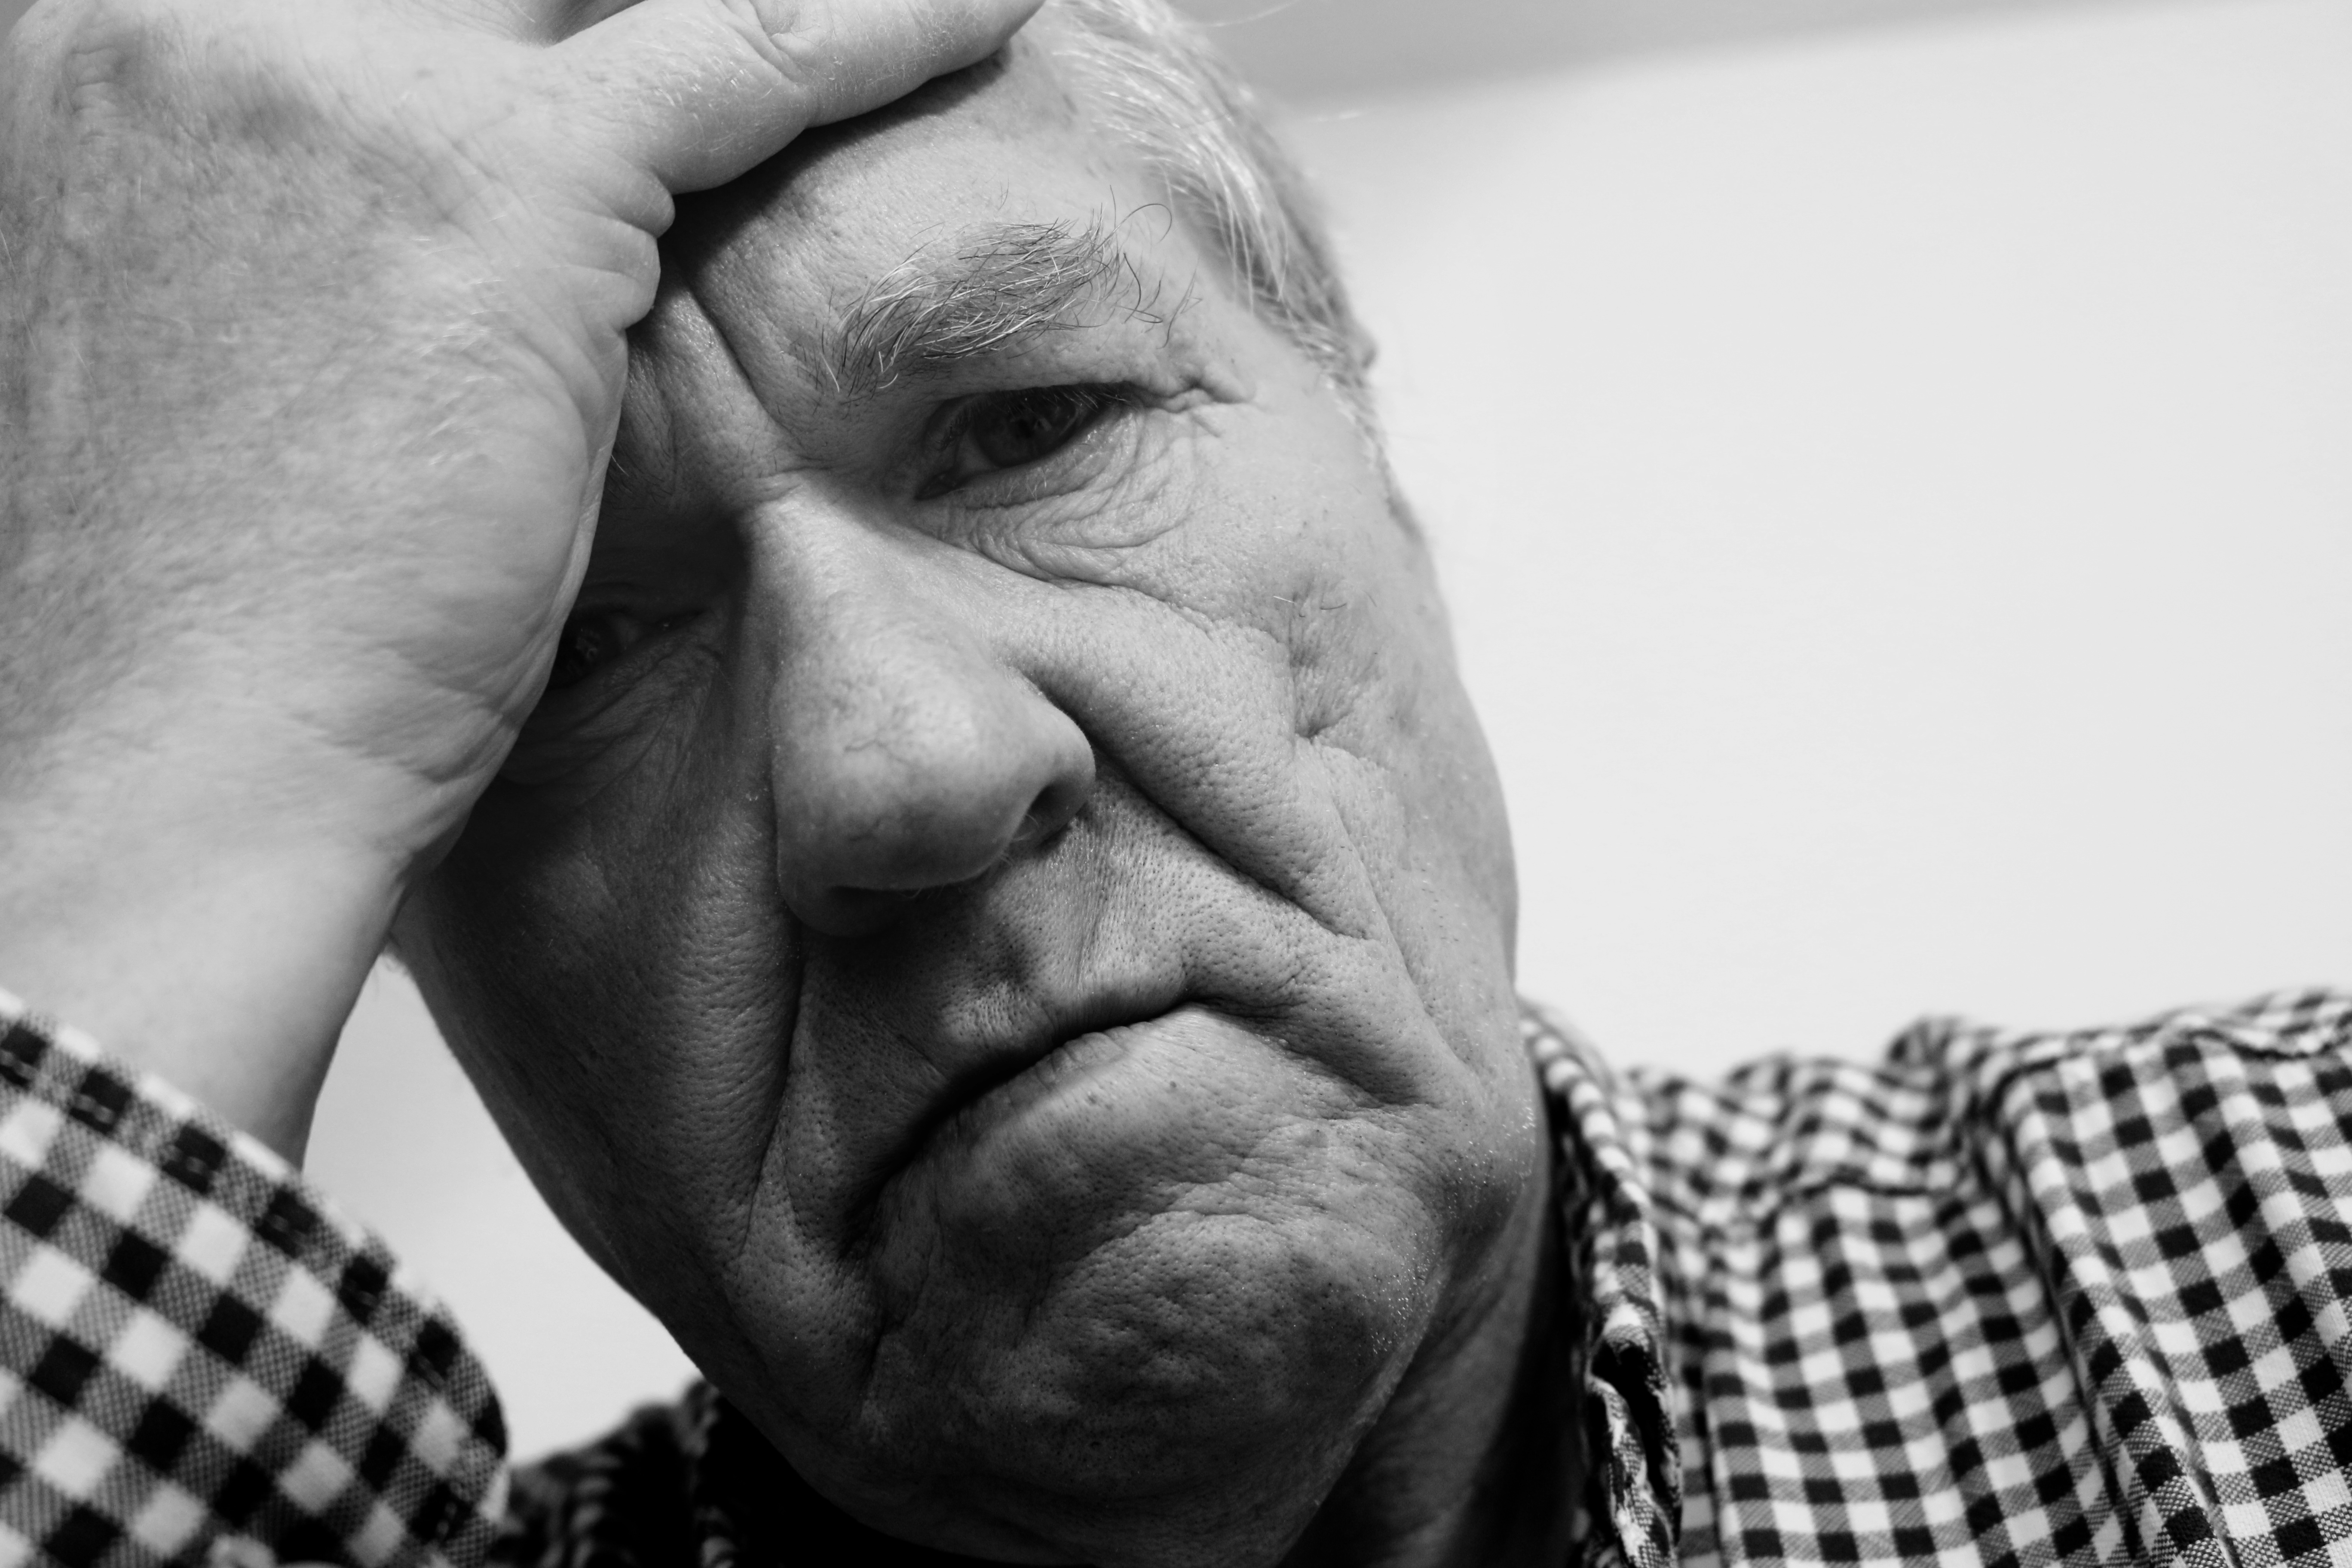
hand, man, person, black and white, people, white, photography, alone, male, heart, sadness, portrait, human, black, monochrome, skull, facial expression, muscle, senior citizen, close up, sad, face, loneliness, psychology, head, photograph, crisis, expression, emotional, dramatic, pain, psyche, emotions, soul, closure, leave, emotion, depression, feelings, unhappy, despair, ego, therapy, psychiatry, ernst, interaction, disease, problems, being alone, psychotherapy, headaches, headache, burnout, frustration, exhausted, sense, emotionally, kummer, monochrome photography, portrait photography, psychiatric, mentally, facial hair, human positions, psycholgie, archetype, archetypes